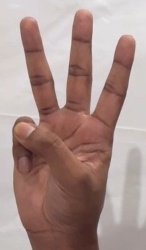
ASL sign: W